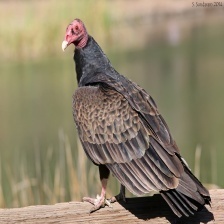
Species: TURKEY VULTURE
Scientific name: CATHARTES AURA
ImageNet parent category: vulture